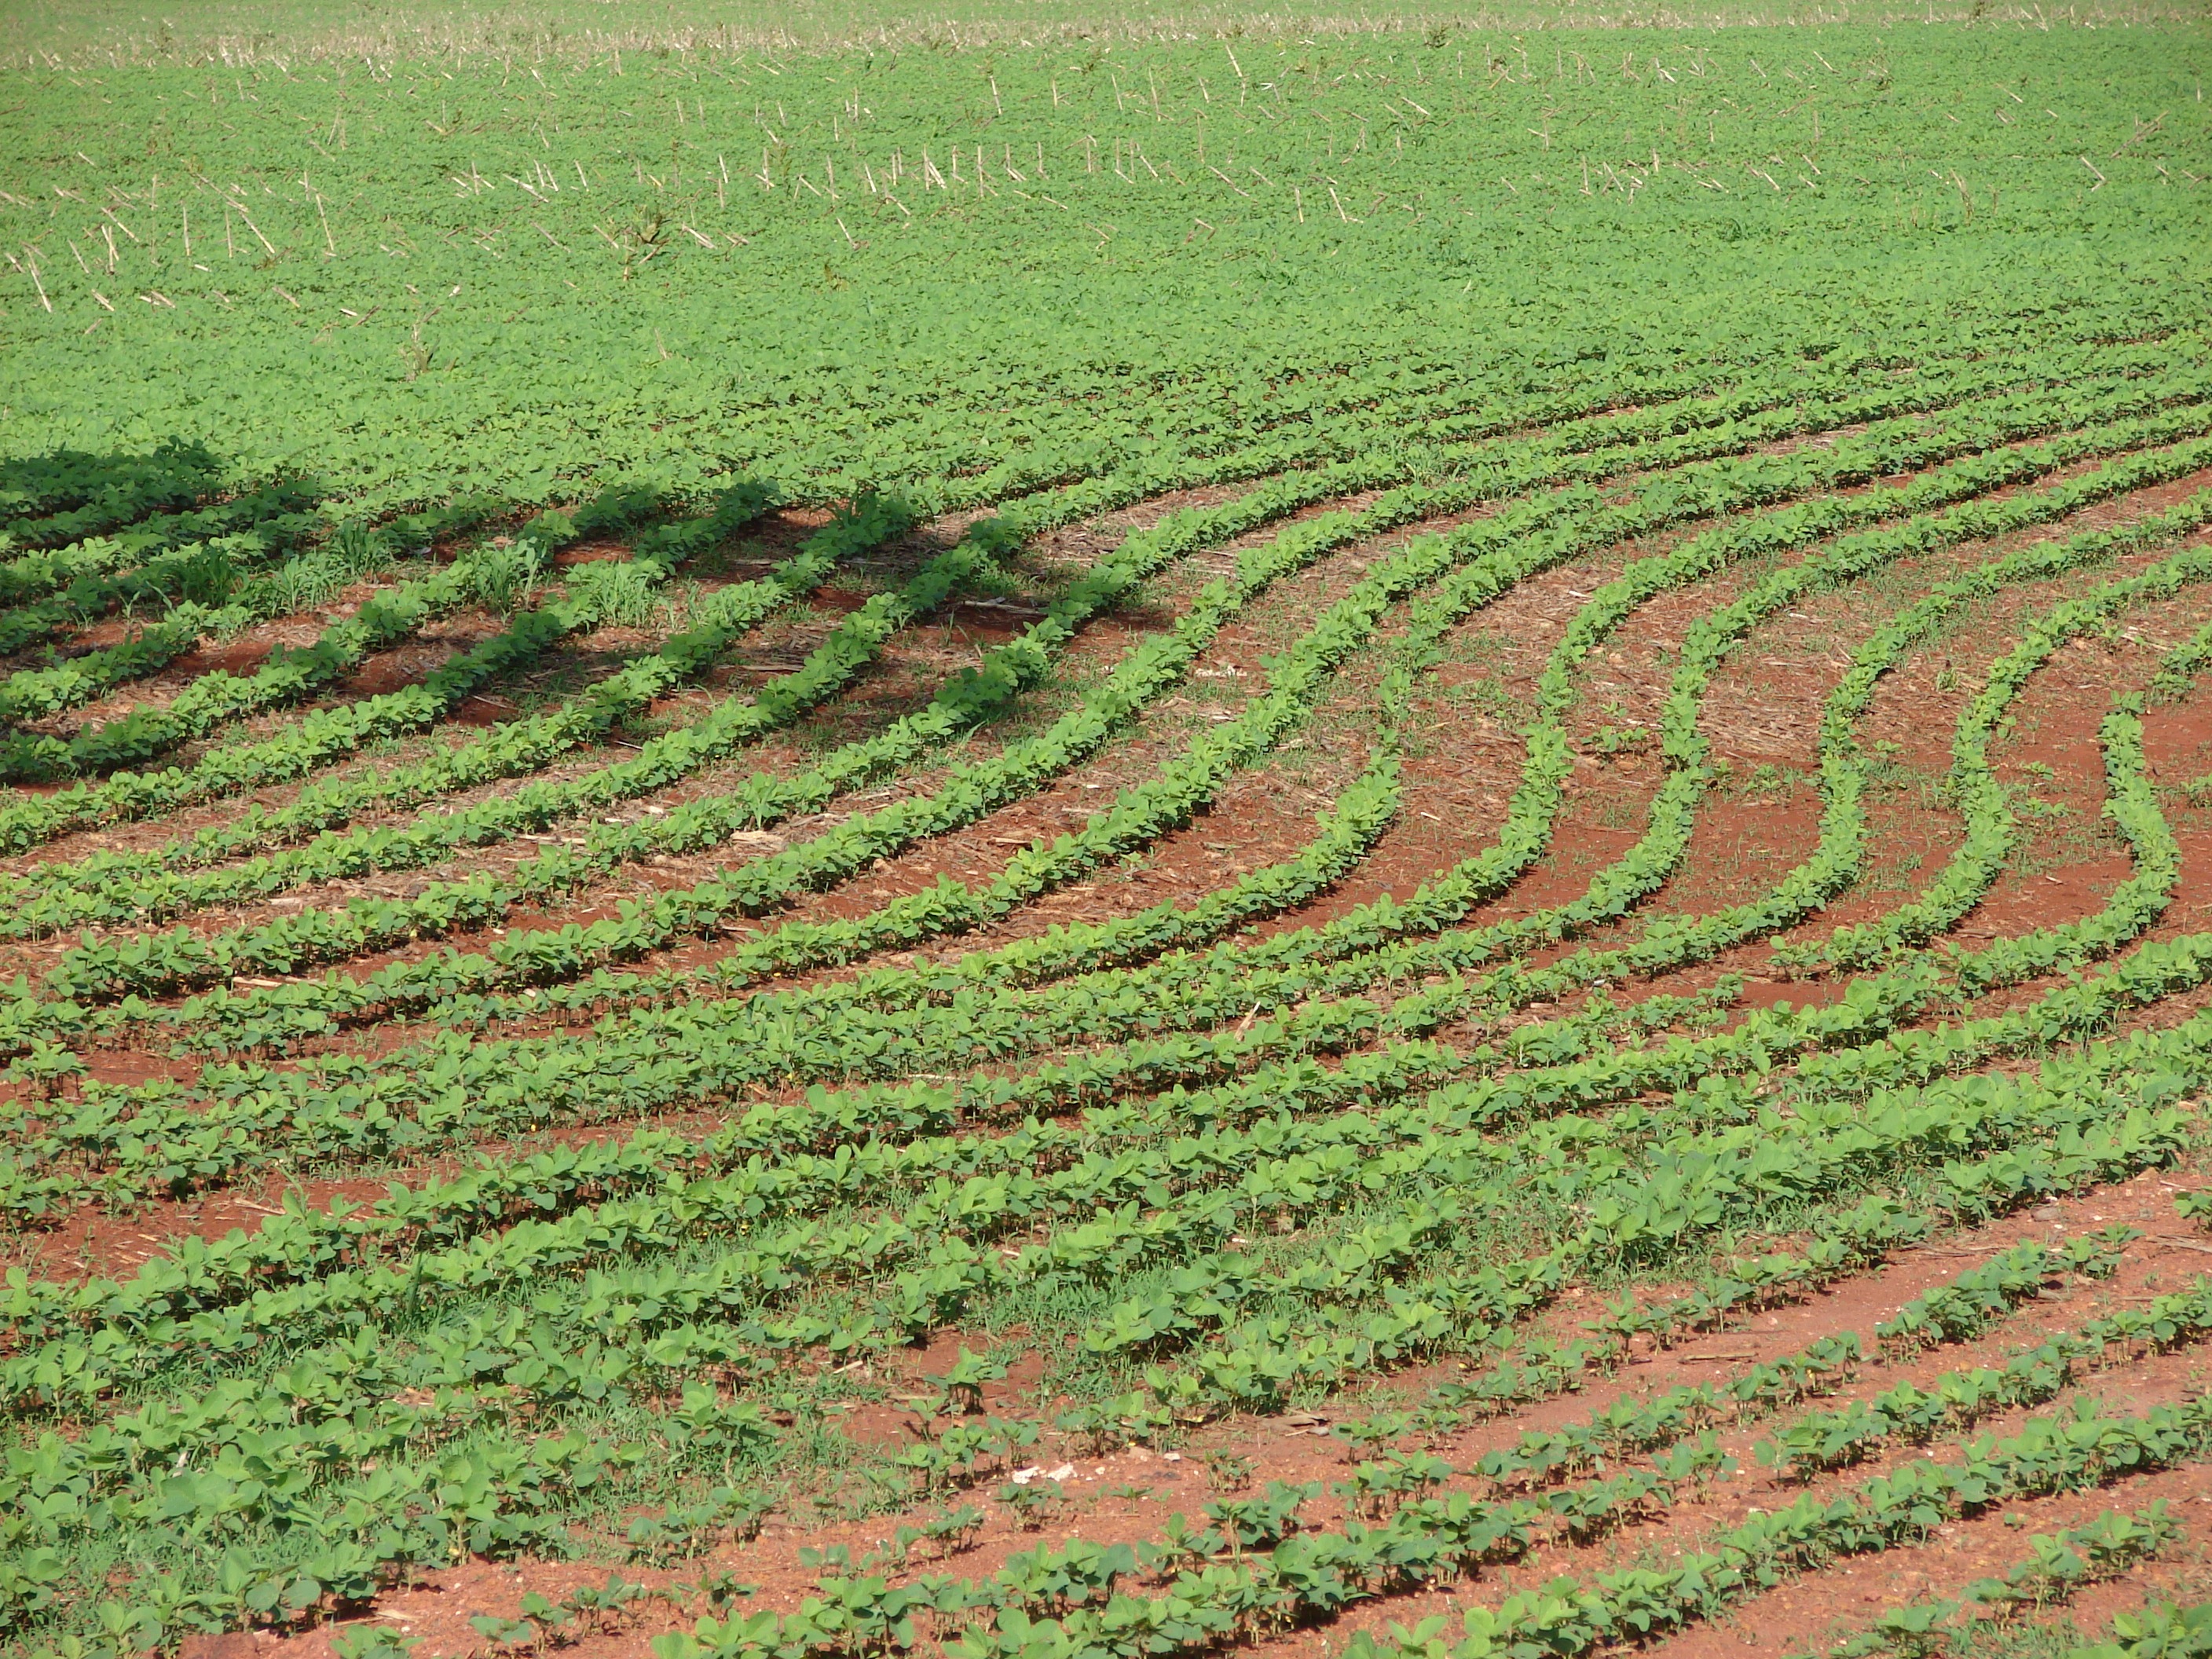
field, farm, lawn, flower, green, crop, soil, agriculture, plain, terrace, grassland, soybeans, plantation, brazil, planting, cerrado, grains, rural area, paddy field, grass family